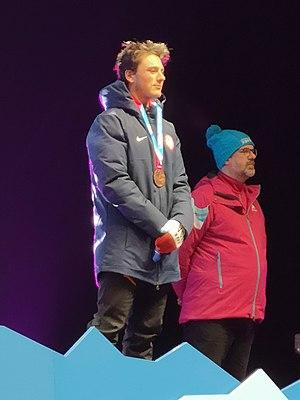
Will Koch pendant la cérémonie de remise des médailles du 10 km masculin de ski de fond des JOJ de Lausanne 2020.